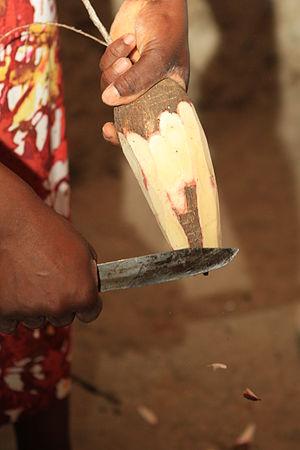
Instrument rudimentaire pour réduire le manioc en couac
Le couac, est une semoule fabriquée à partir de la racine de manioc épluchée, macérée dans de l’eau, râpée et égouttée afin d’éliminer le poison qu'elle contient. Les racines du manioc sont vendues sur les marchés sous le nom de kramangnok pour les variétés douces, et transformées sous les noms de kwak ; couac, kasav cassave, sispa, tapioca ou crabio pour les variétés amères. Le couac est très apprécié par les habitants du Brésil et des Guyanes. En Afrique de l'Ouest, il correspond au gari.
En Guyane, le manioc a longtemps constitué la base de l'alimentation, et cela est encore vrai dans les zones rurales reposant sur les productions de l'abattis. On le trouve sur les marchés sous forme de tubercules pour les variétés douces appelées ici en créole puis français kranmannyòk, et sous forme transformée pour les variétés amères.